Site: brandenburg
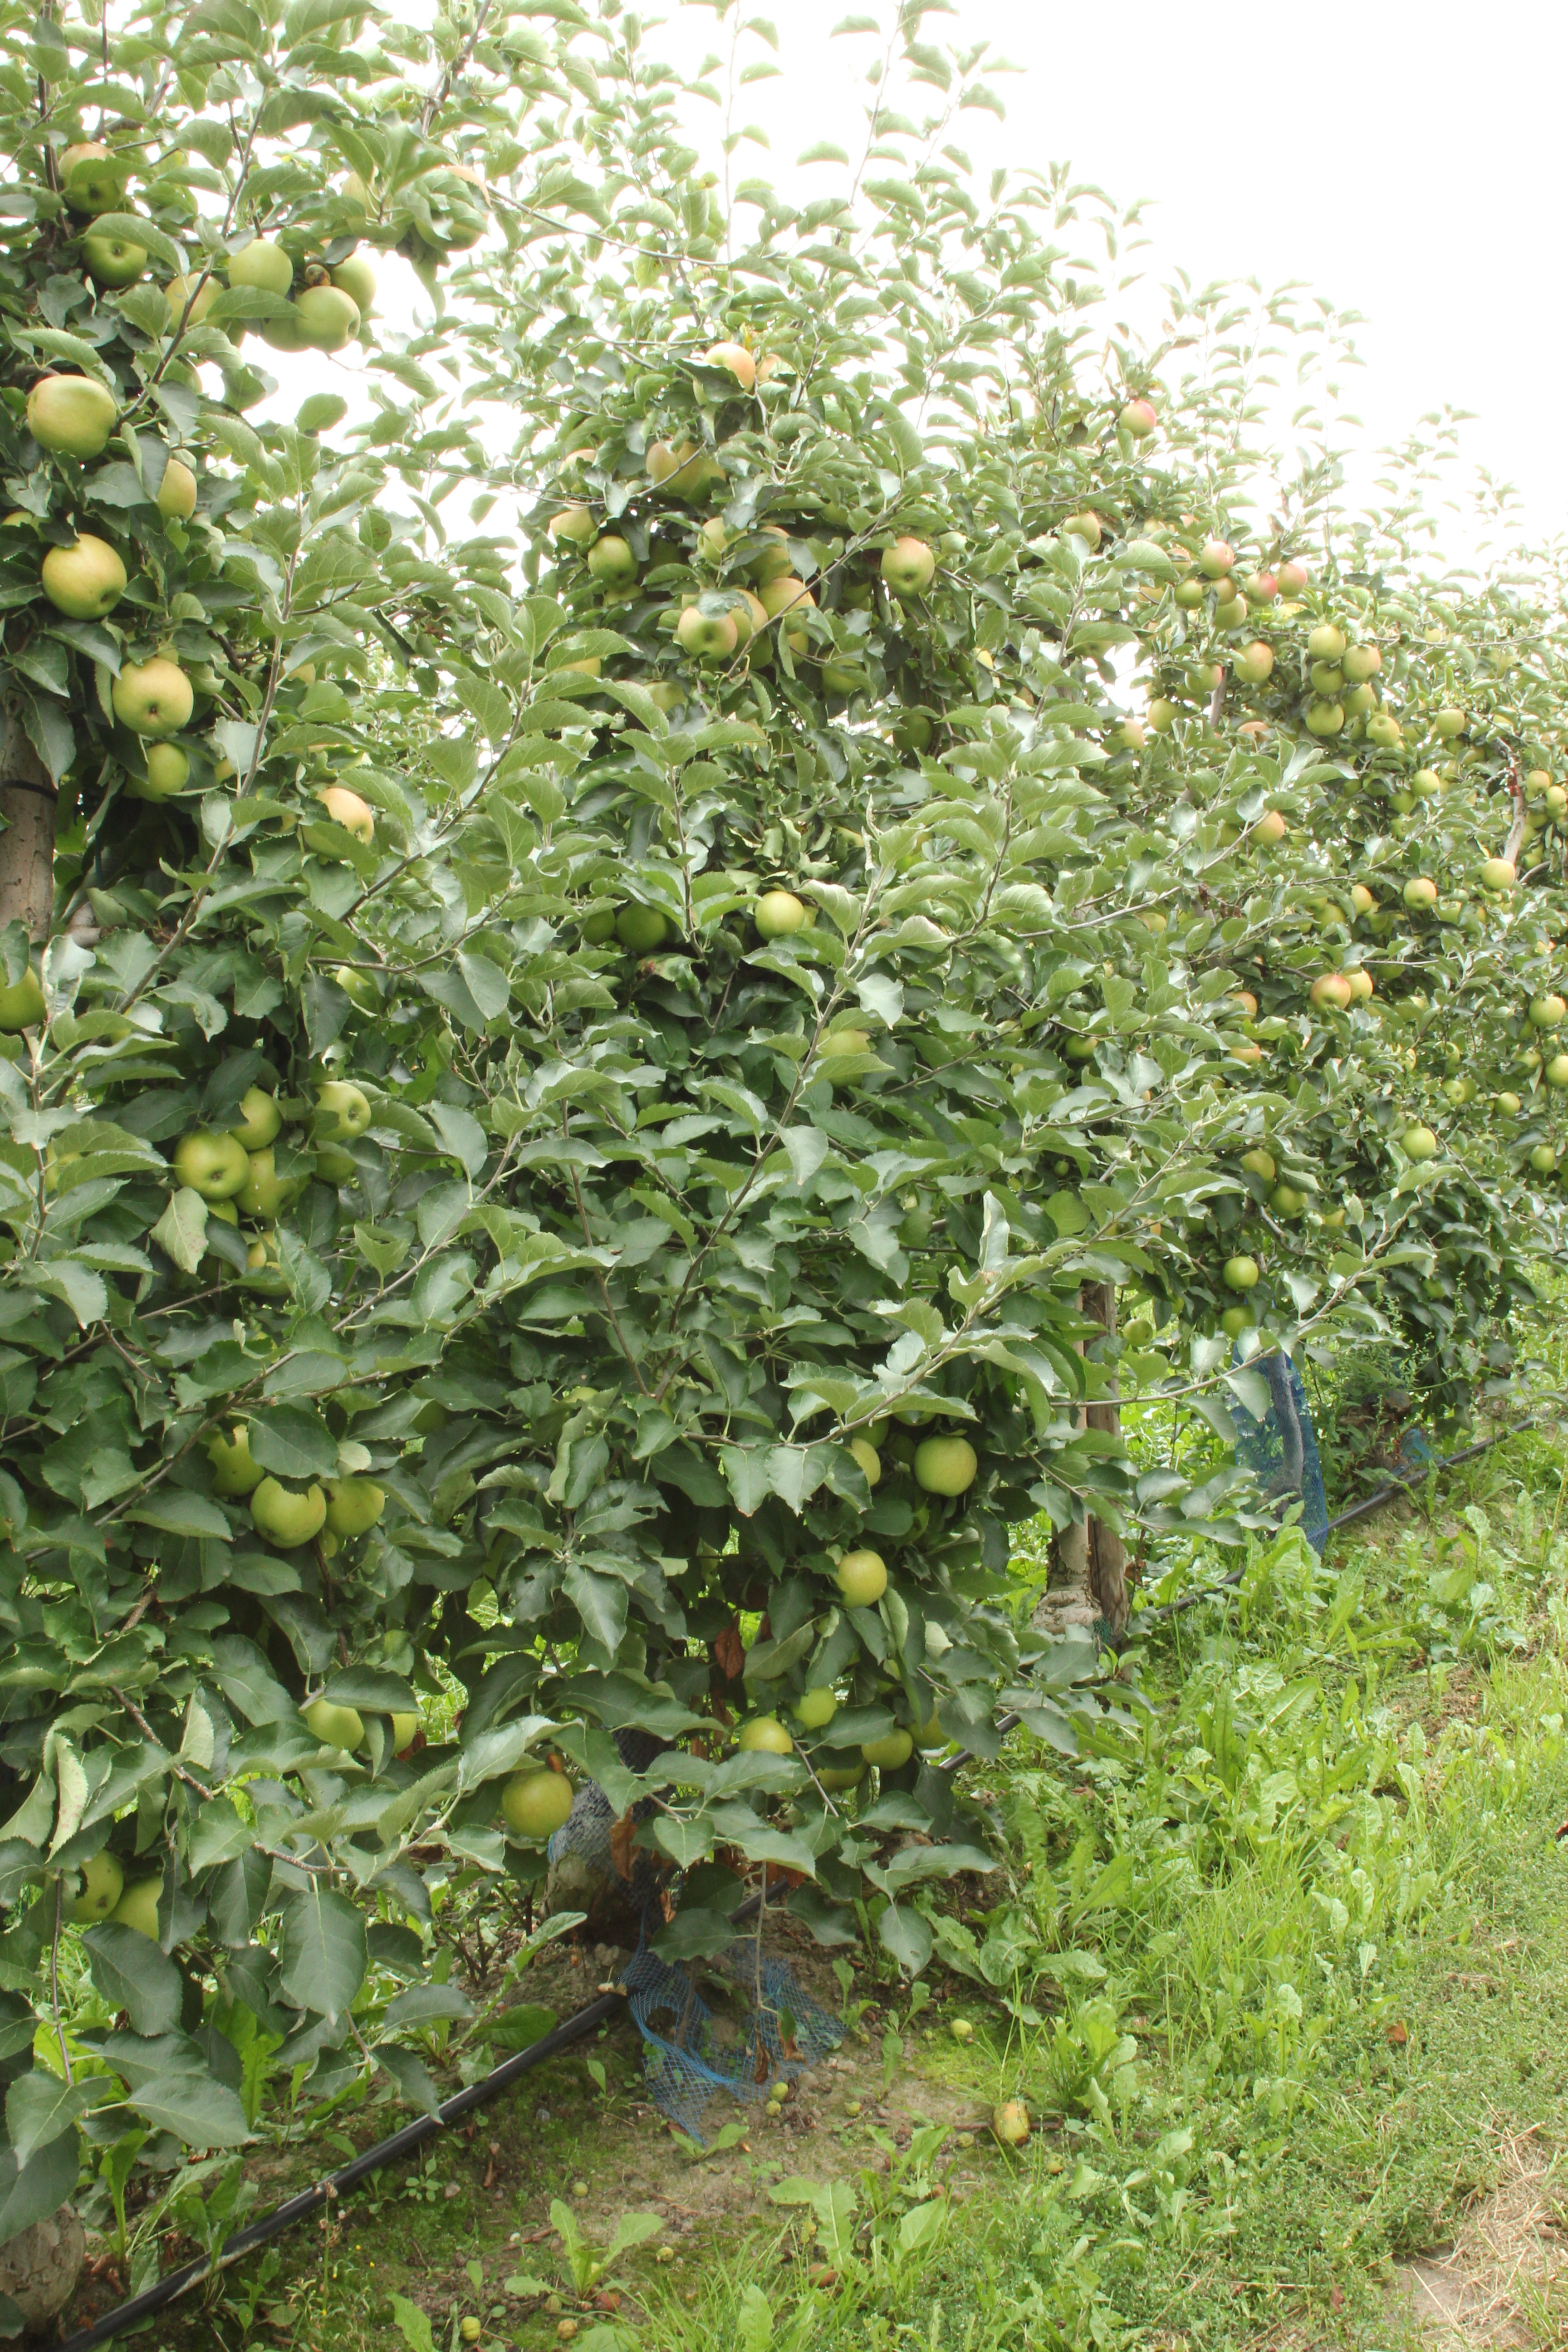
Growth stage (BBCH 87): Maturity of fruit and seed